Rana El Nemr

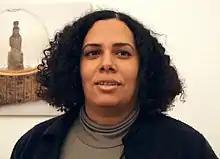
Rana El Nemr, 2012

Rana El Nemr (also Rana Elnemr, Egyptian, born 1974 in Hanover, Germany) is a visual artist based in Cairo, Egypt. Working primarily in photography, she has undertaken explorations of contemporary Egyptian urban life, including Cairo's architectural features, public/private spaces, middle-class identity, and the larger urban environment. Her artistic practice moves from formalist explorations of photography as a medium to genre-bending visual essays of her surroundings in Egypt. Her practice is anchored in questioning what it means to live and experience place and time, through recording, describing, and reflecting on this experience via photography, film, texts and conversations. El Nemr's artistic process incorporates formal image-making techniques with contemporary artistic practices, and it strives to integrate various forms of collaborations in different constellations, such as trans-disciplinary collaborations and alternative pedagogical practices among many others. She is a co-founder of the Contemporary Image Collective (CIC), an institution founded in 2004 in Downtown Cairo, whose programming includes lectures, screenings, and workshops that explore the changing role of photography in contemporary visual culture. El Nemr remains an active board member of CiC.